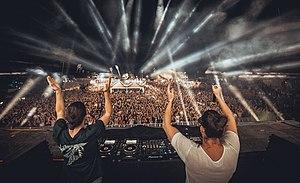
Le Sea Star Festival est un festival de musique organisé par l'équipe du festival EXIT en Serbie. Il s'est tenu pour la première fois en Mai 2017 au Stella Maris Resort dans la ville d'Umag, Le festival propose rock, pop, électro, techno, house, hip-hop, metal et punk sur de nombreuses scènes. Parmi les personnalités qui ont joué, citons The Prodigy, Fatboy Slim, Paul Kalkbrenner, Dimitri Vegas & Like Mike, Hurts, Robin Schulz, Paul van Dyk, Sven Väth, Nina Kraviz, le Wu-Tang Clan et bien d’autres.